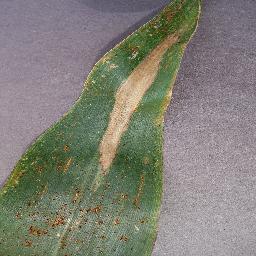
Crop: corn
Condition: (maize)_northern_blight